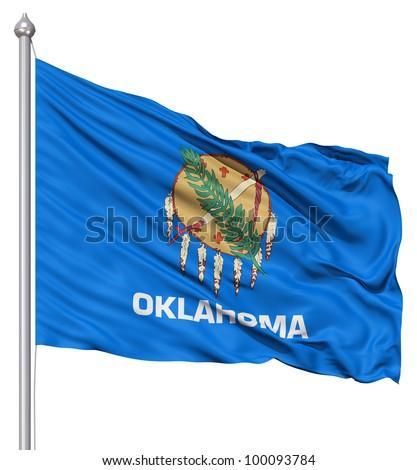
realistic 3d flag fluttering in the wind .